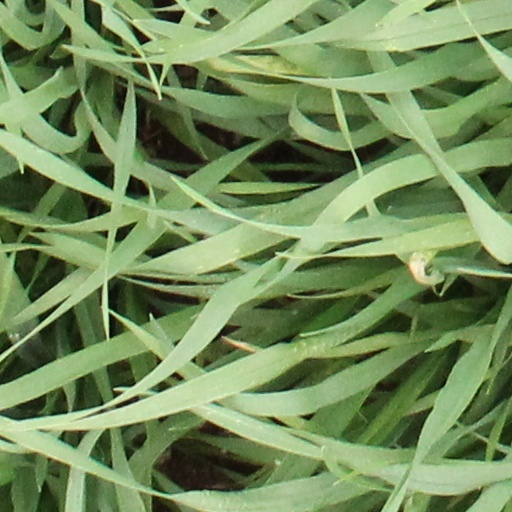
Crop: wheat